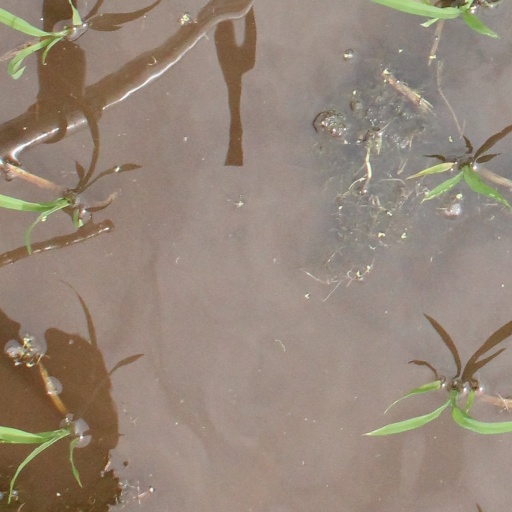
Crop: rice